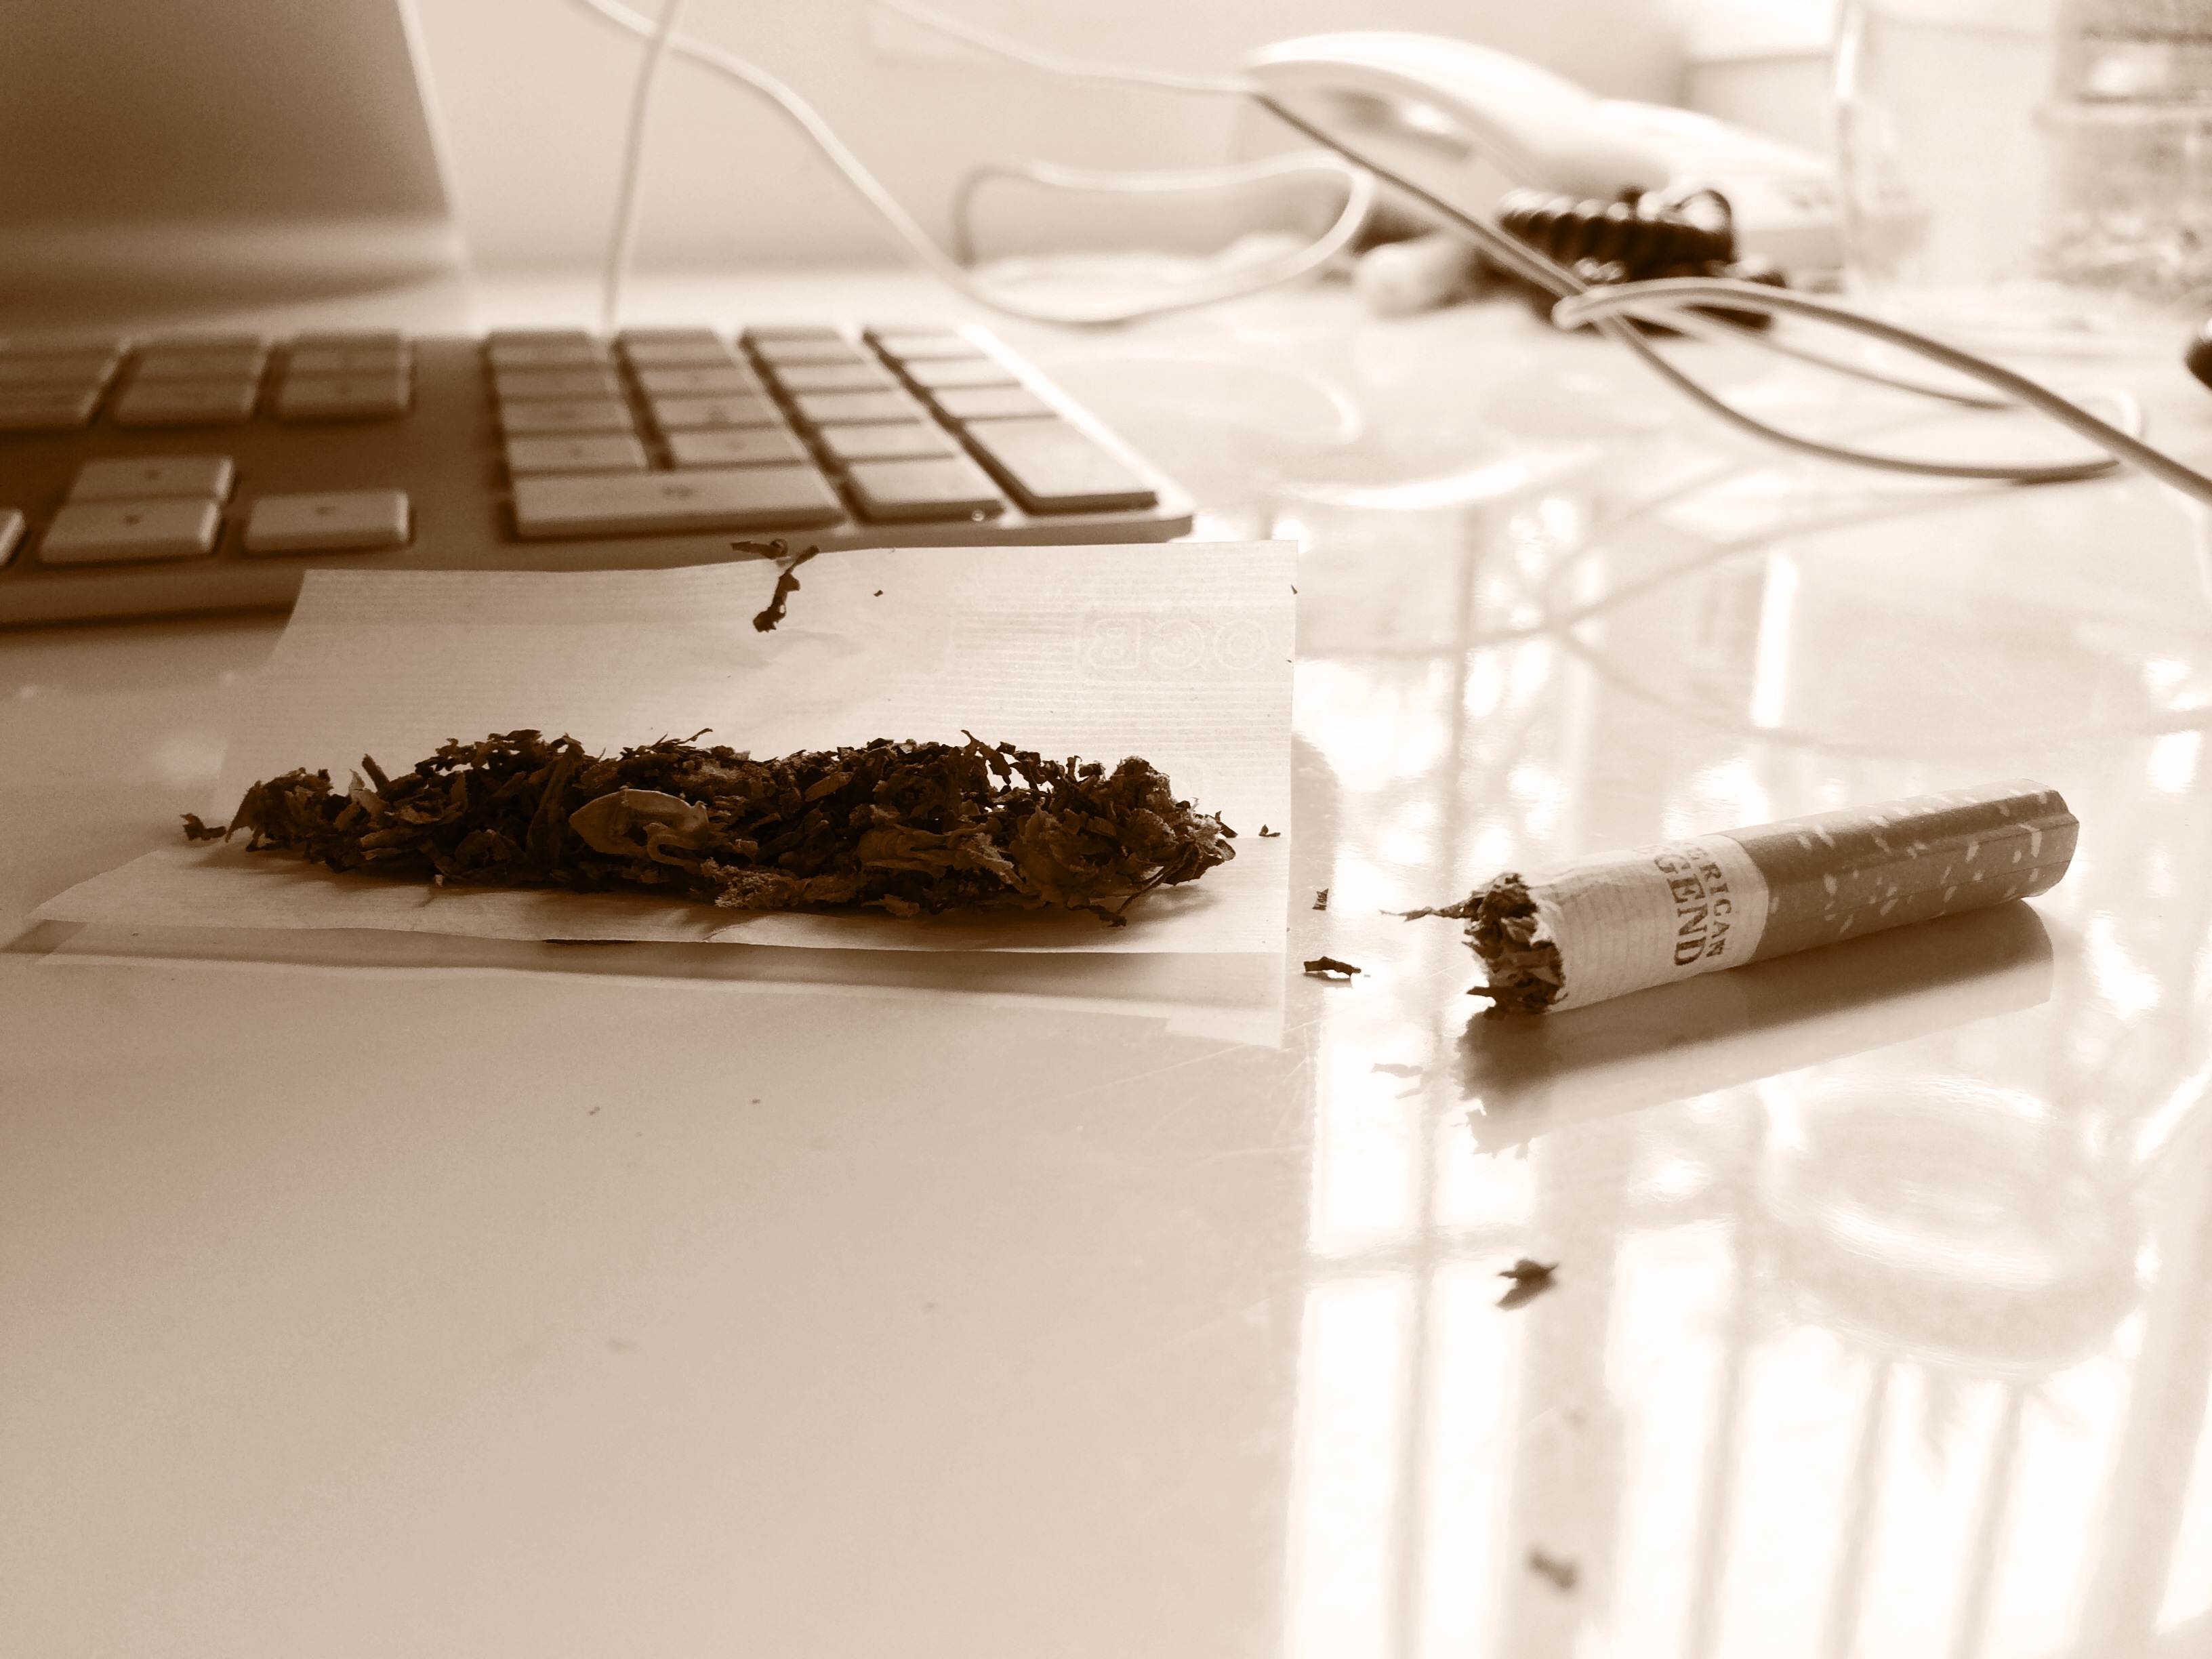
wood, white, smoking, lighting, drawing, design, cigarettes, porro, tobacco, marijuana, insane